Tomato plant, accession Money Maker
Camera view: bottom (45 deg); turntable rotation: 0 degrees
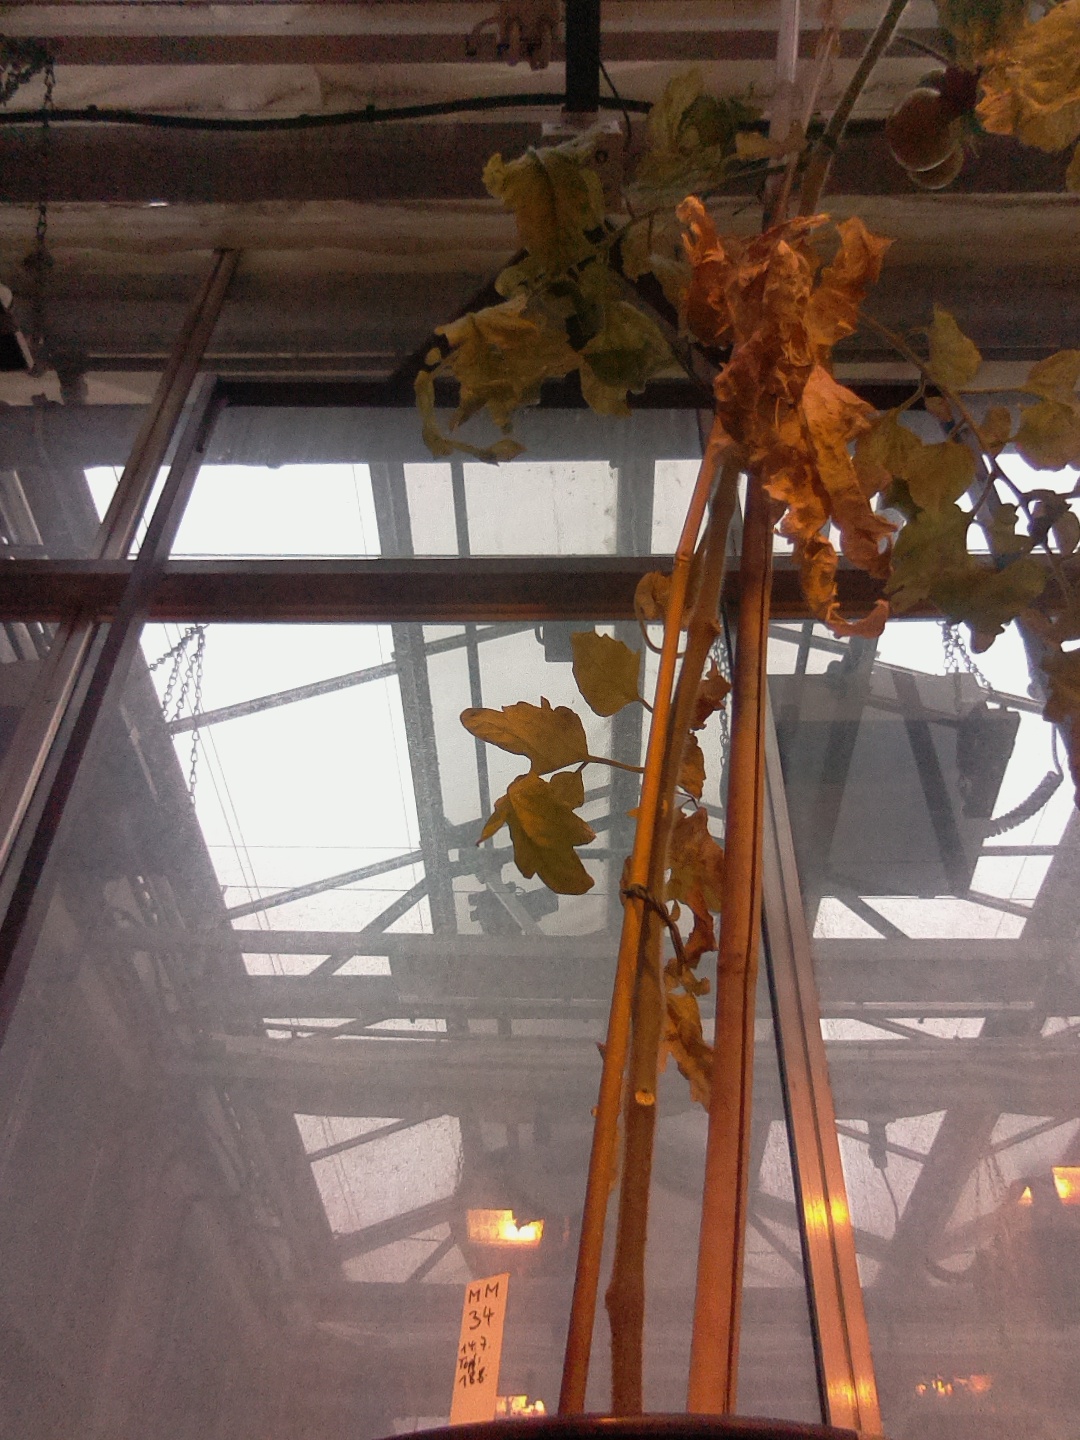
BBCH growth stage 82: 20%-30% of fruits show typical fully ripe color